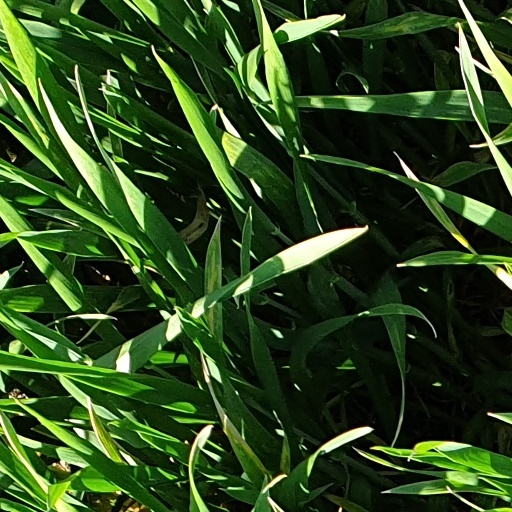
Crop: wheat